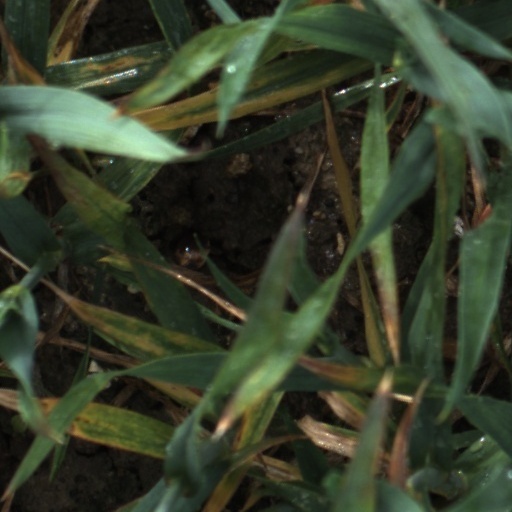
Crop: wheat